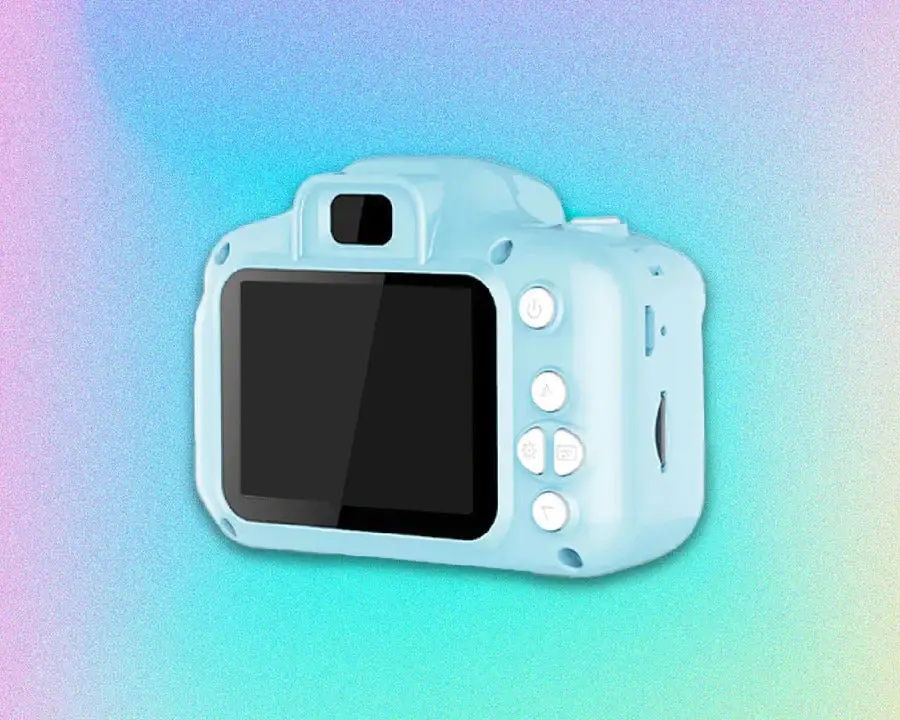
Mini Retro Camera
Brand: Lifting spirits saving souls LLC
Capture Memories in Style with the Mini Retro Camera Rediscover the joy of photography with this compact and stylish mini retro camera. Its vintage design combined with modern functionality allows you to capture timeless moments with ease and flair, making every photo an artistic expression. Compact Size, Big Adventures Take the mini retro camera wherever your adventures lead. Its portable size fits perfectly in your pocket or bag, ensuring you never miss a moment worth capturing. Ideal for travel, parties, and everyday snapshots, it's your go-to companion for spontaneous creativity. Create Stunning Photos with Effortless Charm Embrace your inner photographer and snap pictures that stand out with the mini retro camera's intuitive controls and high-quality lens. Whether you're a beginner or seasoned photographer, its user-friendly features ensure stunning results every time. Perfect Gift for Photography Enthusiasts Looking for a unique gift that inspires creativity? The mini retro camera is a thoughtful choice for photography lovers of all ages. Combine nostalgia with innovation and give the gift of capturing memories in style.
Category: Cameras & Optics > Cameras > Film Cameras